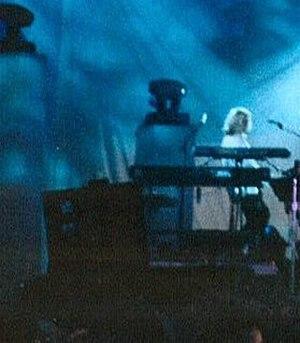
Igor Petrovitch Khoroshev, né le 14 juillet 1965 à Moscou, est un claviériste russe vivant désormais aux États-Unis. Il est connu pour son passage chez Yes entre les albums Open Your Eyes et House of Yes: Live from House of Blues.